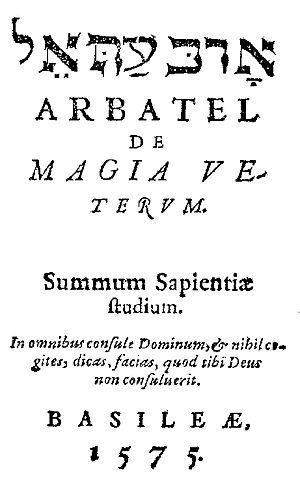
L’Arbatel De Magia Veterum est un grimoire de magie du XVIᵉ siècle.